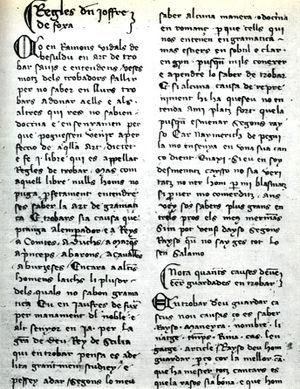
Jofre de Foixà ou Jaufre de Foixà, mort vers 1300, est un troubadour catalan de Foixà, dans l’Empordà, second fils de Bernat de Foixà. Il était moine, et sans doute le même que le Monge de Foissan, dont il reste trois chansons.